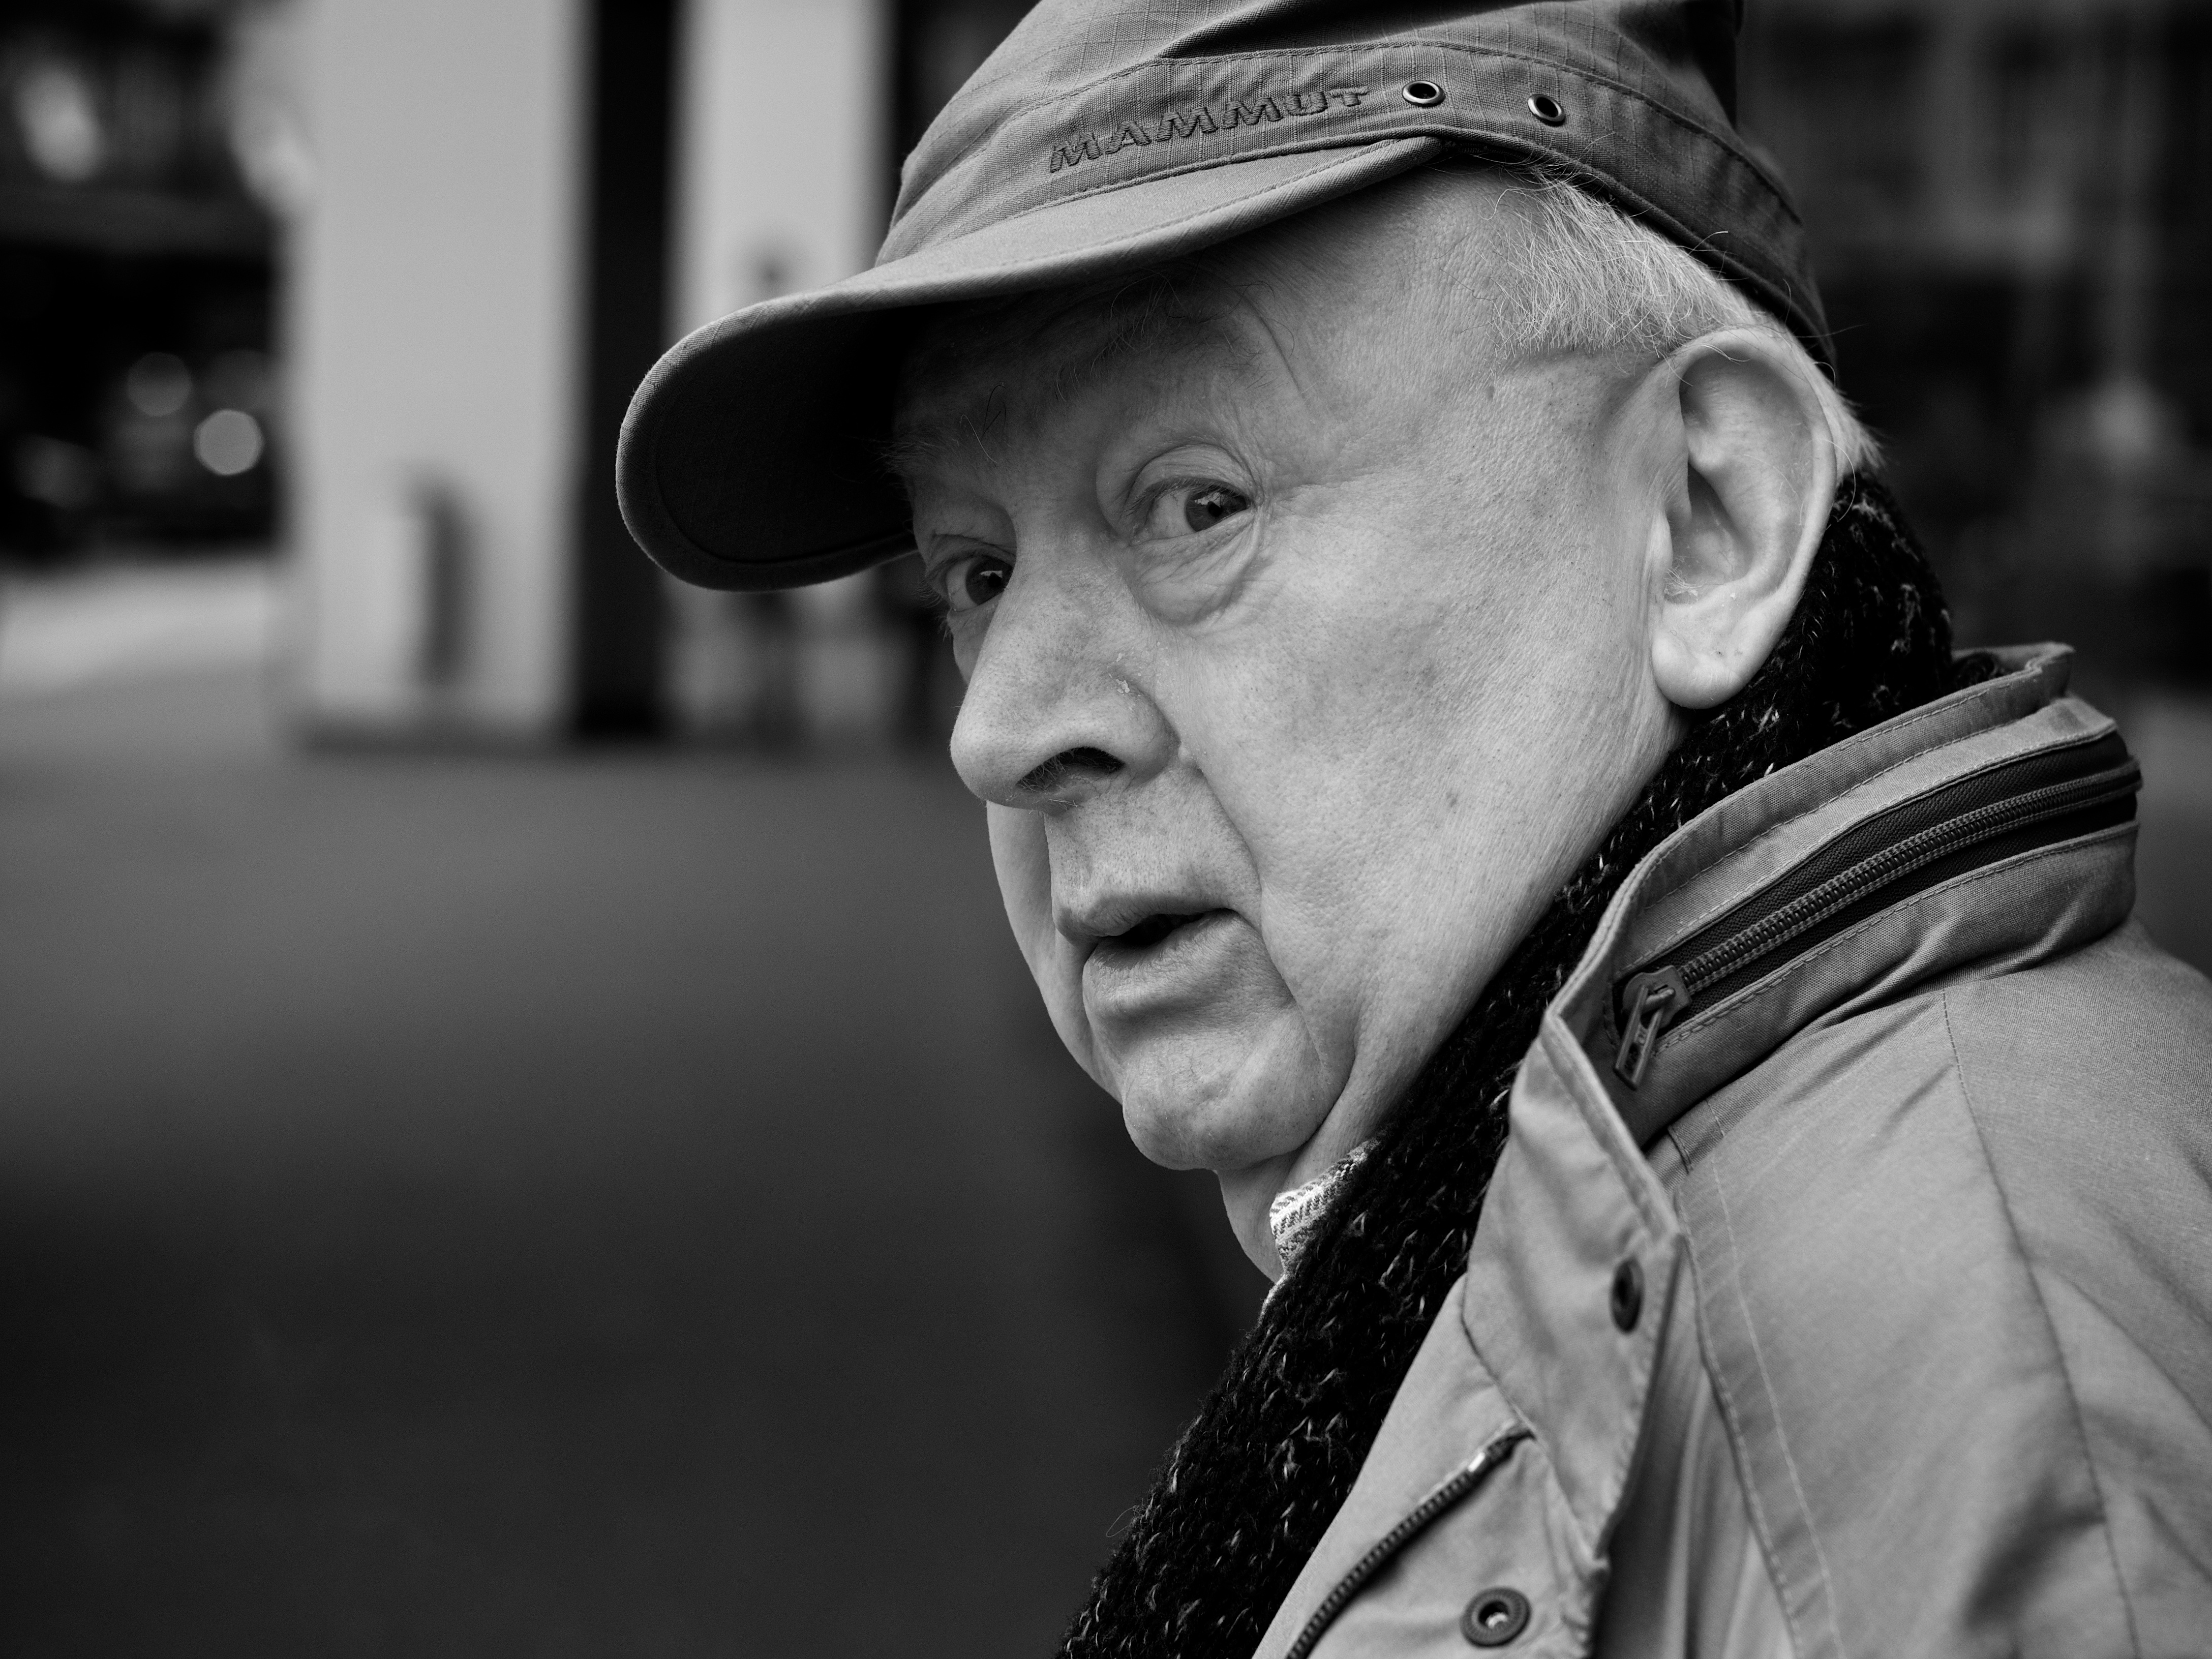
man, person, black and white, white, street, photography, ebook, male, portrait, training, black, monochrome, streetphotography, flickr, thomas, video, glasses, head, olympus, photograph, omd, fuji, leica, monochrom, leuthard, hcb, thomasleuthard, monochrome photography, portrait photography, film noir, facial hair